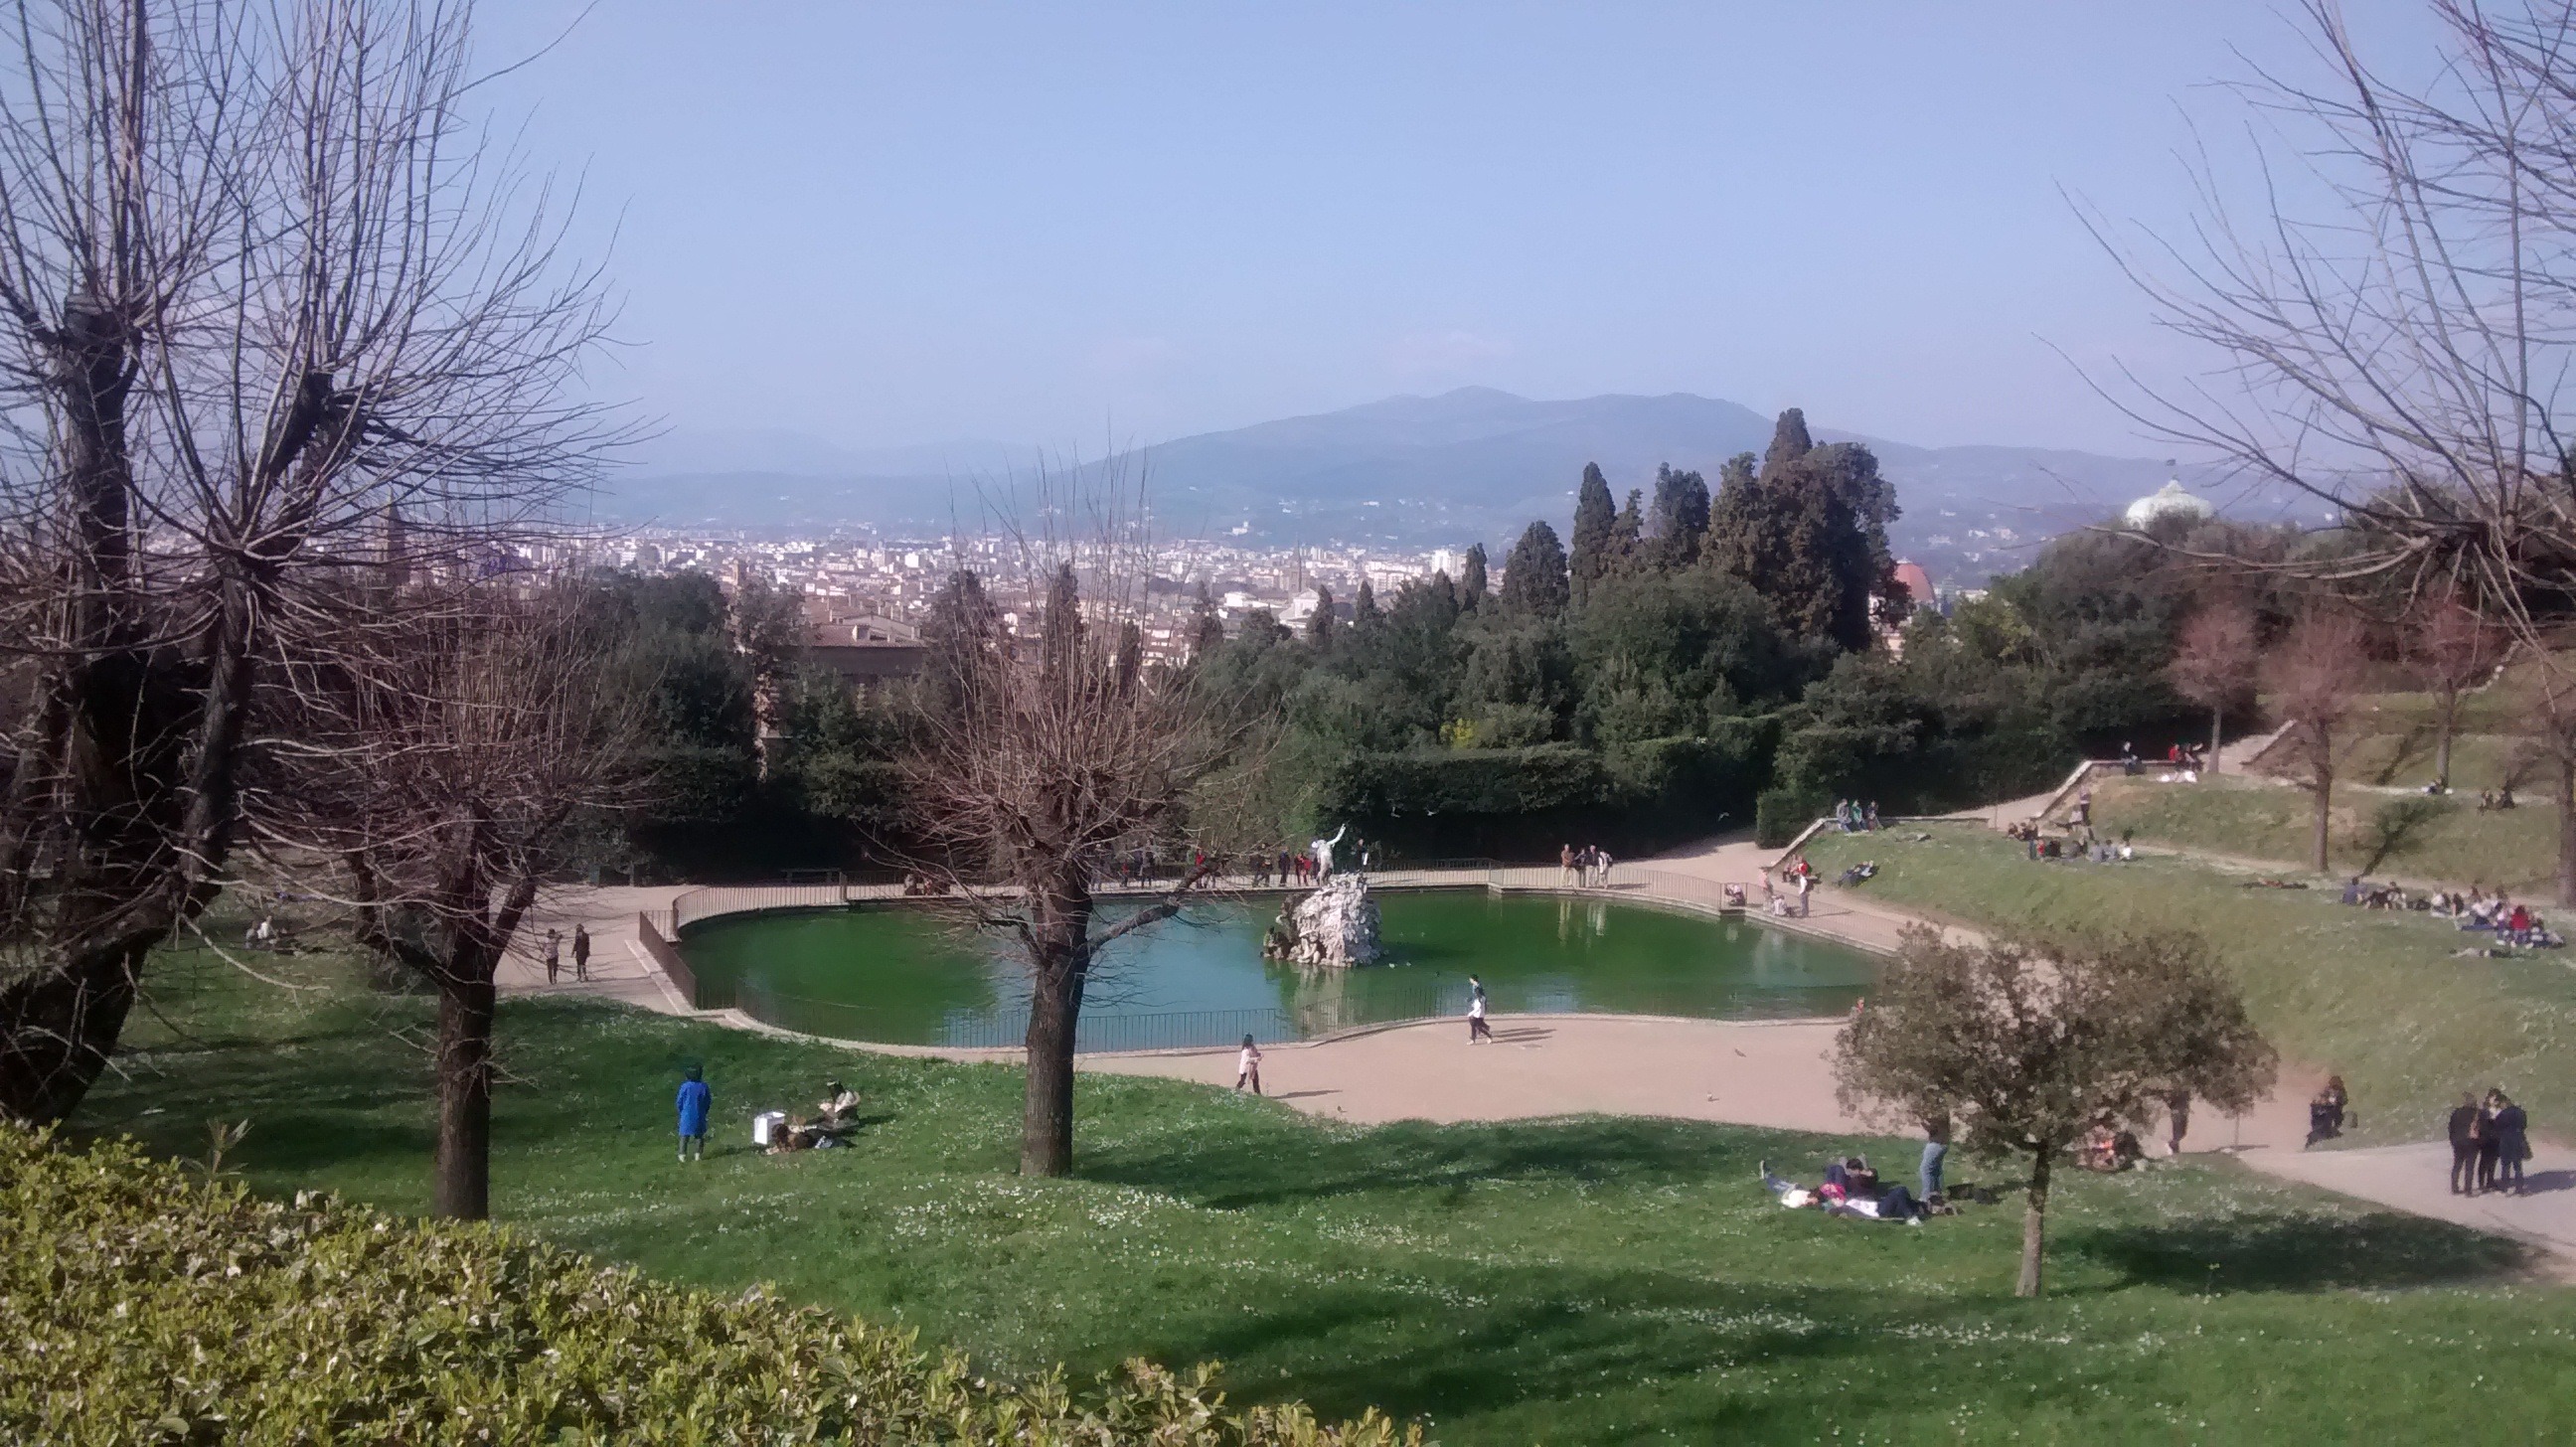
lake, pond, tuscany, property, reservoir, estate, florence, giardino di boboli